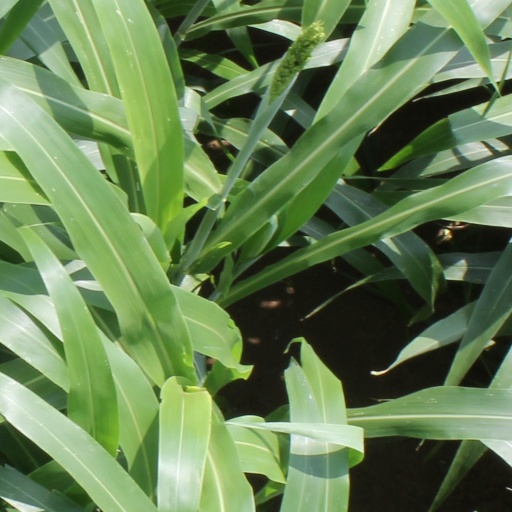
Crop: sorghum